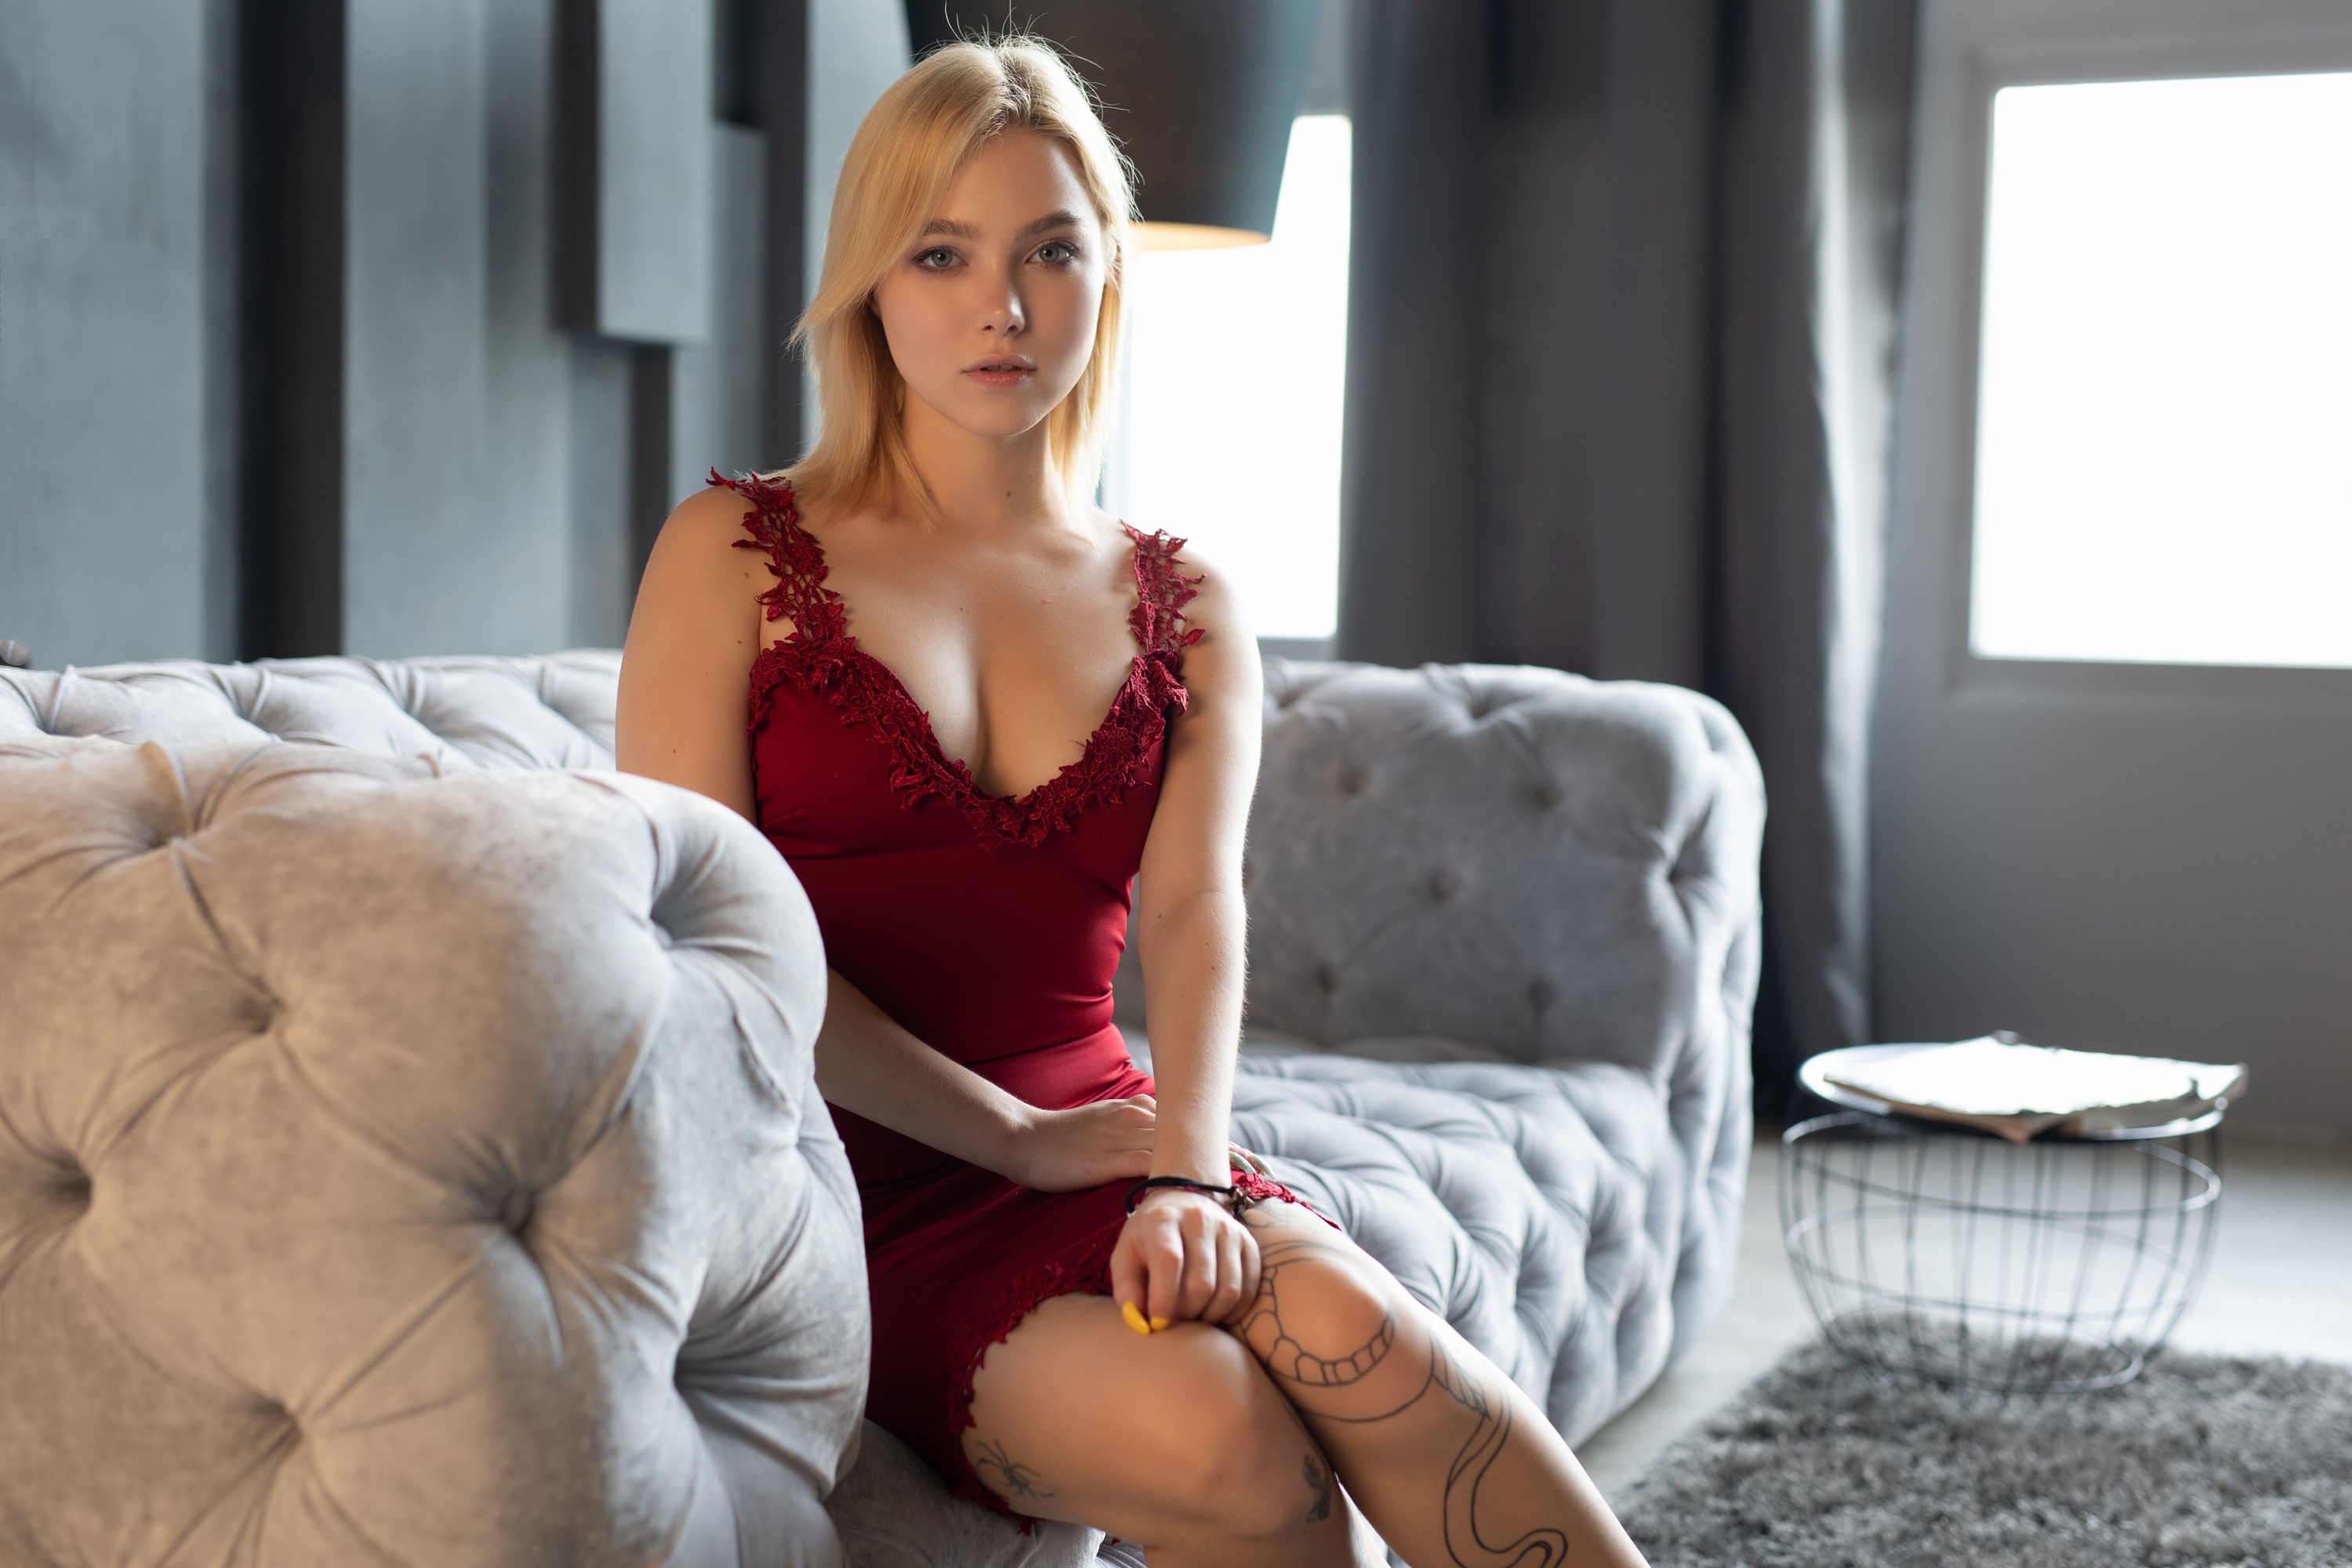
girl, girls, woman, model, person, photo, wallpaper, joint, lip, shoulder, leg, comfort, neck, dress, flash photography, thigh, waist, knee, couch, window, black hair, fashion design, human leg, abdomen, chest, long hair, trunk, blond, jewellery, brown hair, throat, sitting, street fashion, magenta, room, fashion model, curtain, flesh, fashion accessory, art model, eyewear, fun, necklace, formal wear, lingerie, portrait photography, photo shoot, throw pillow